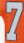
Number: 7